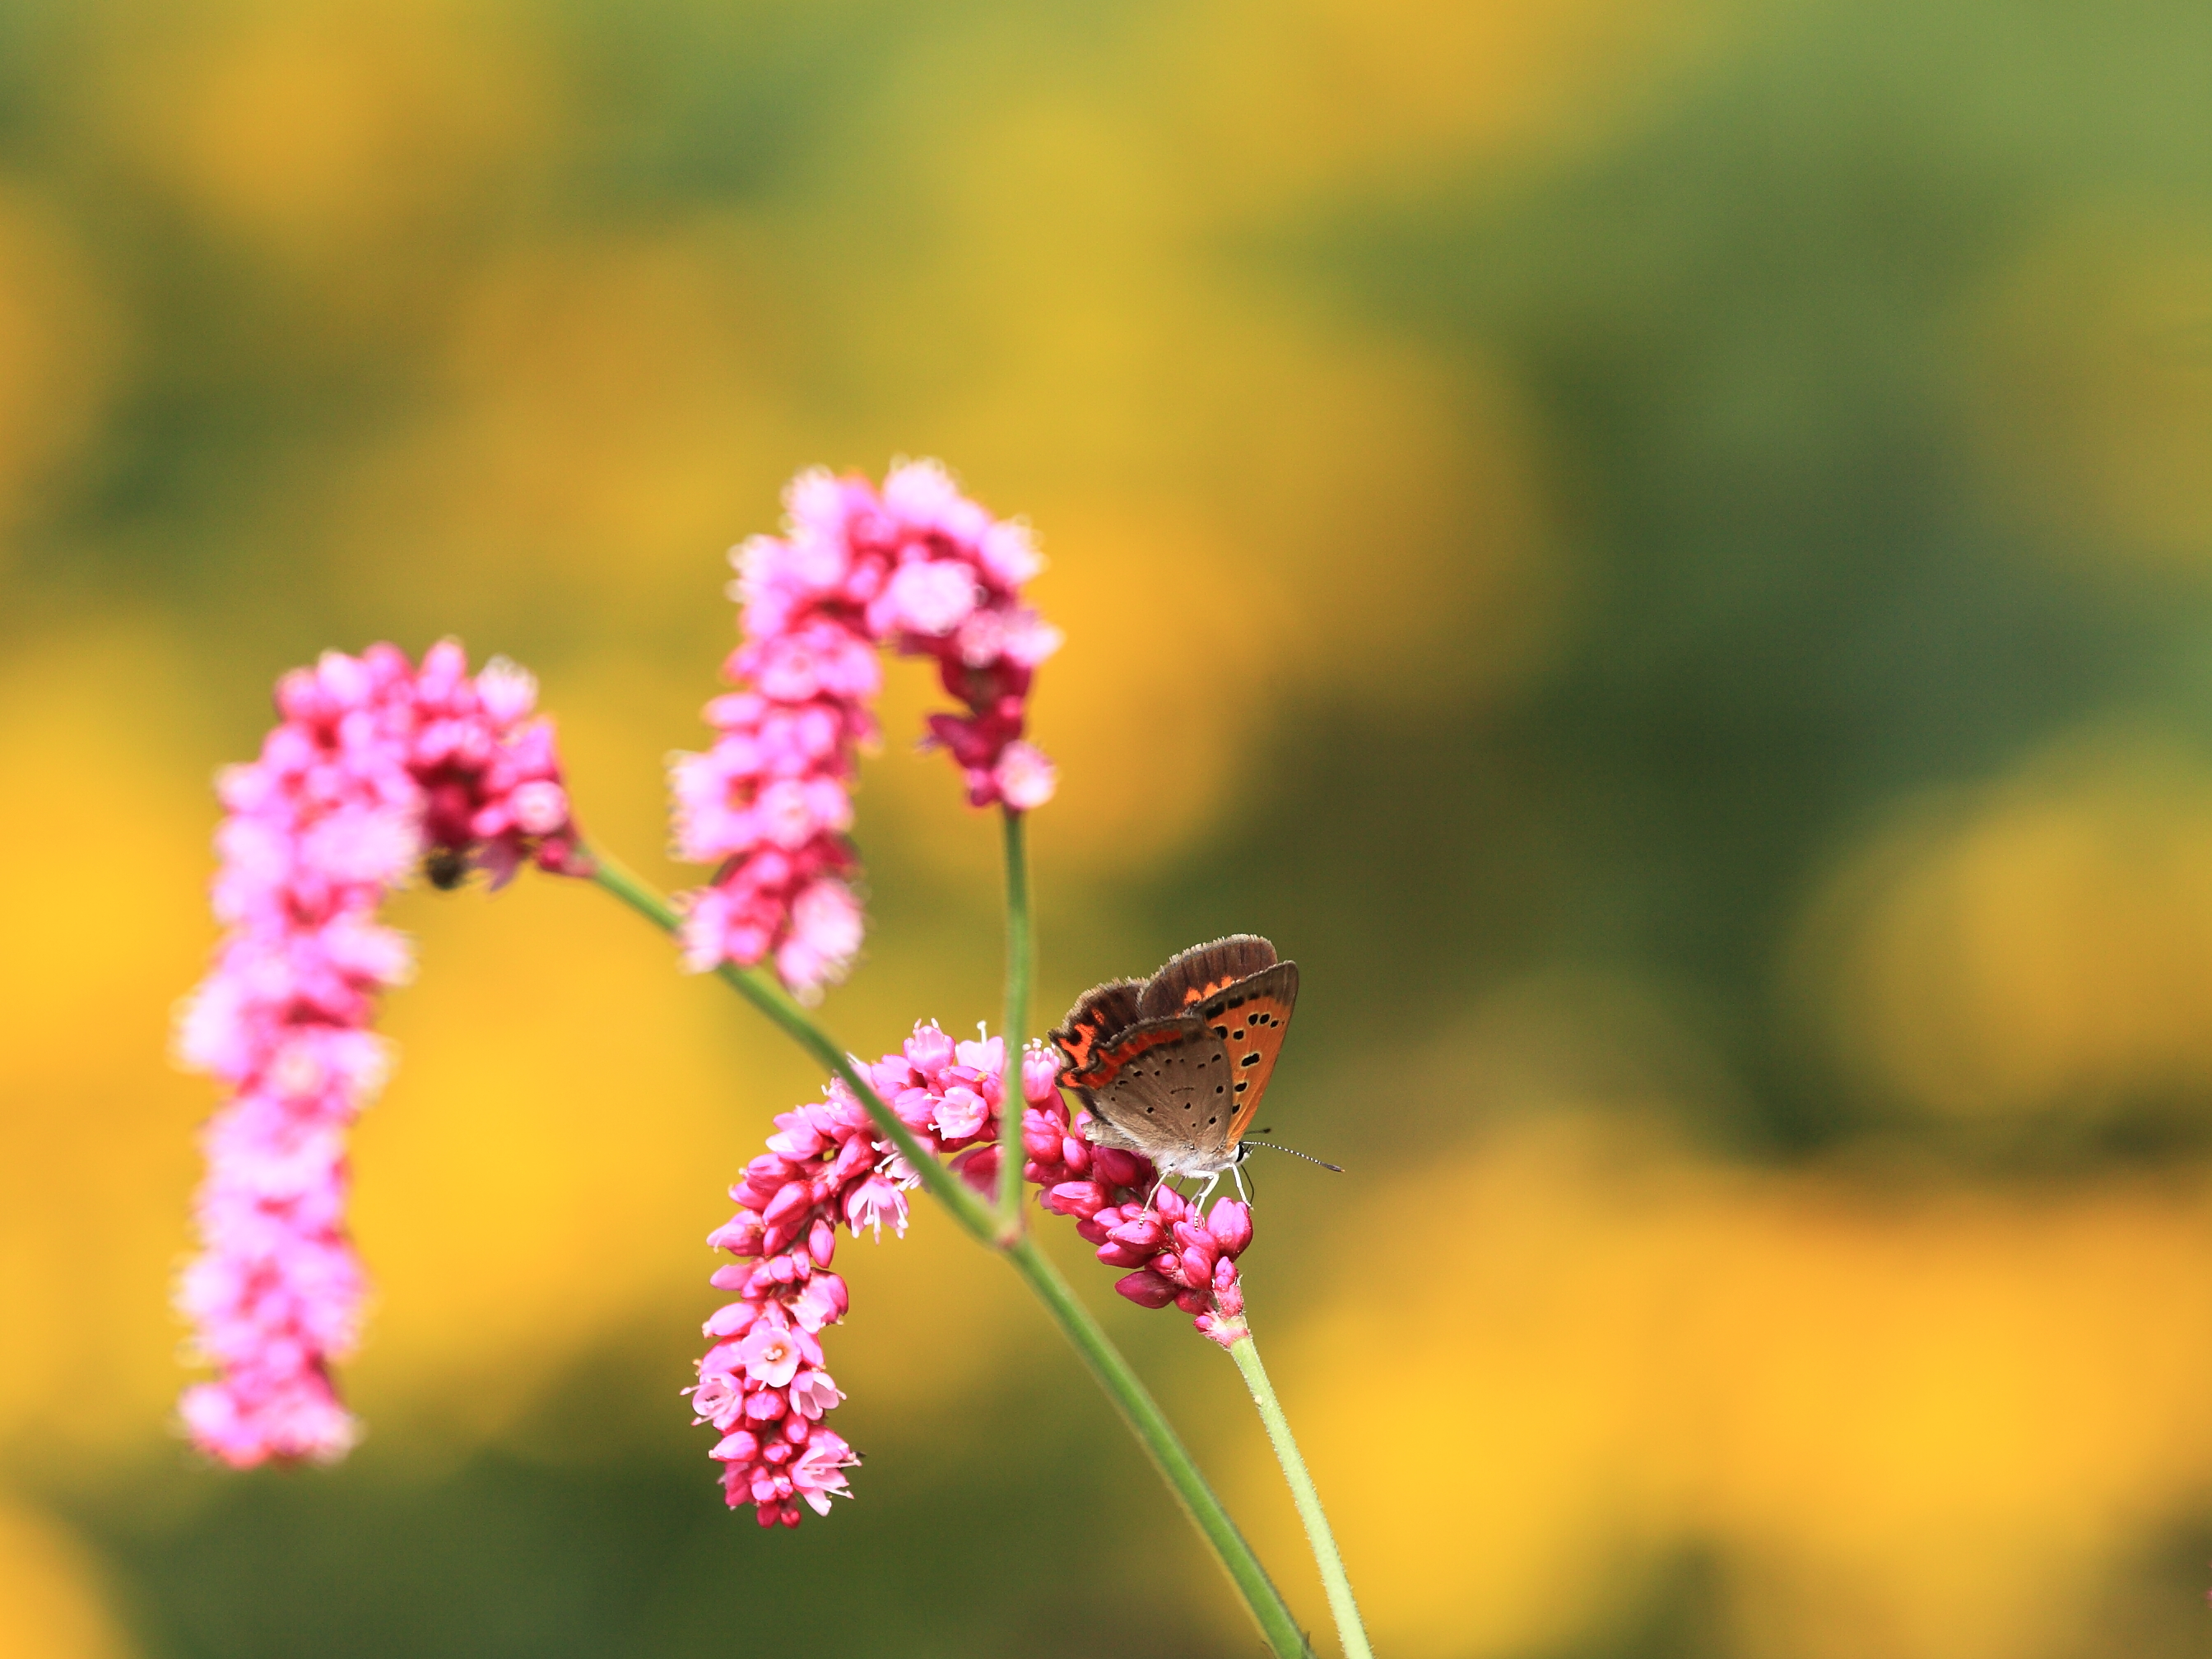
nature, grass, blossom, plant, photography, meadow, leaf, flower, petal, green, high, insect, small, canon, botany, butterfly, yellow, flora, fauna, invertebrate, wildflower, close up, eos, copper, 5d, common, hires, markii, nectar, hi, res, resolution, macro photography, lycaena, phlaeas, pollinator, plant stem, moths and butterflies